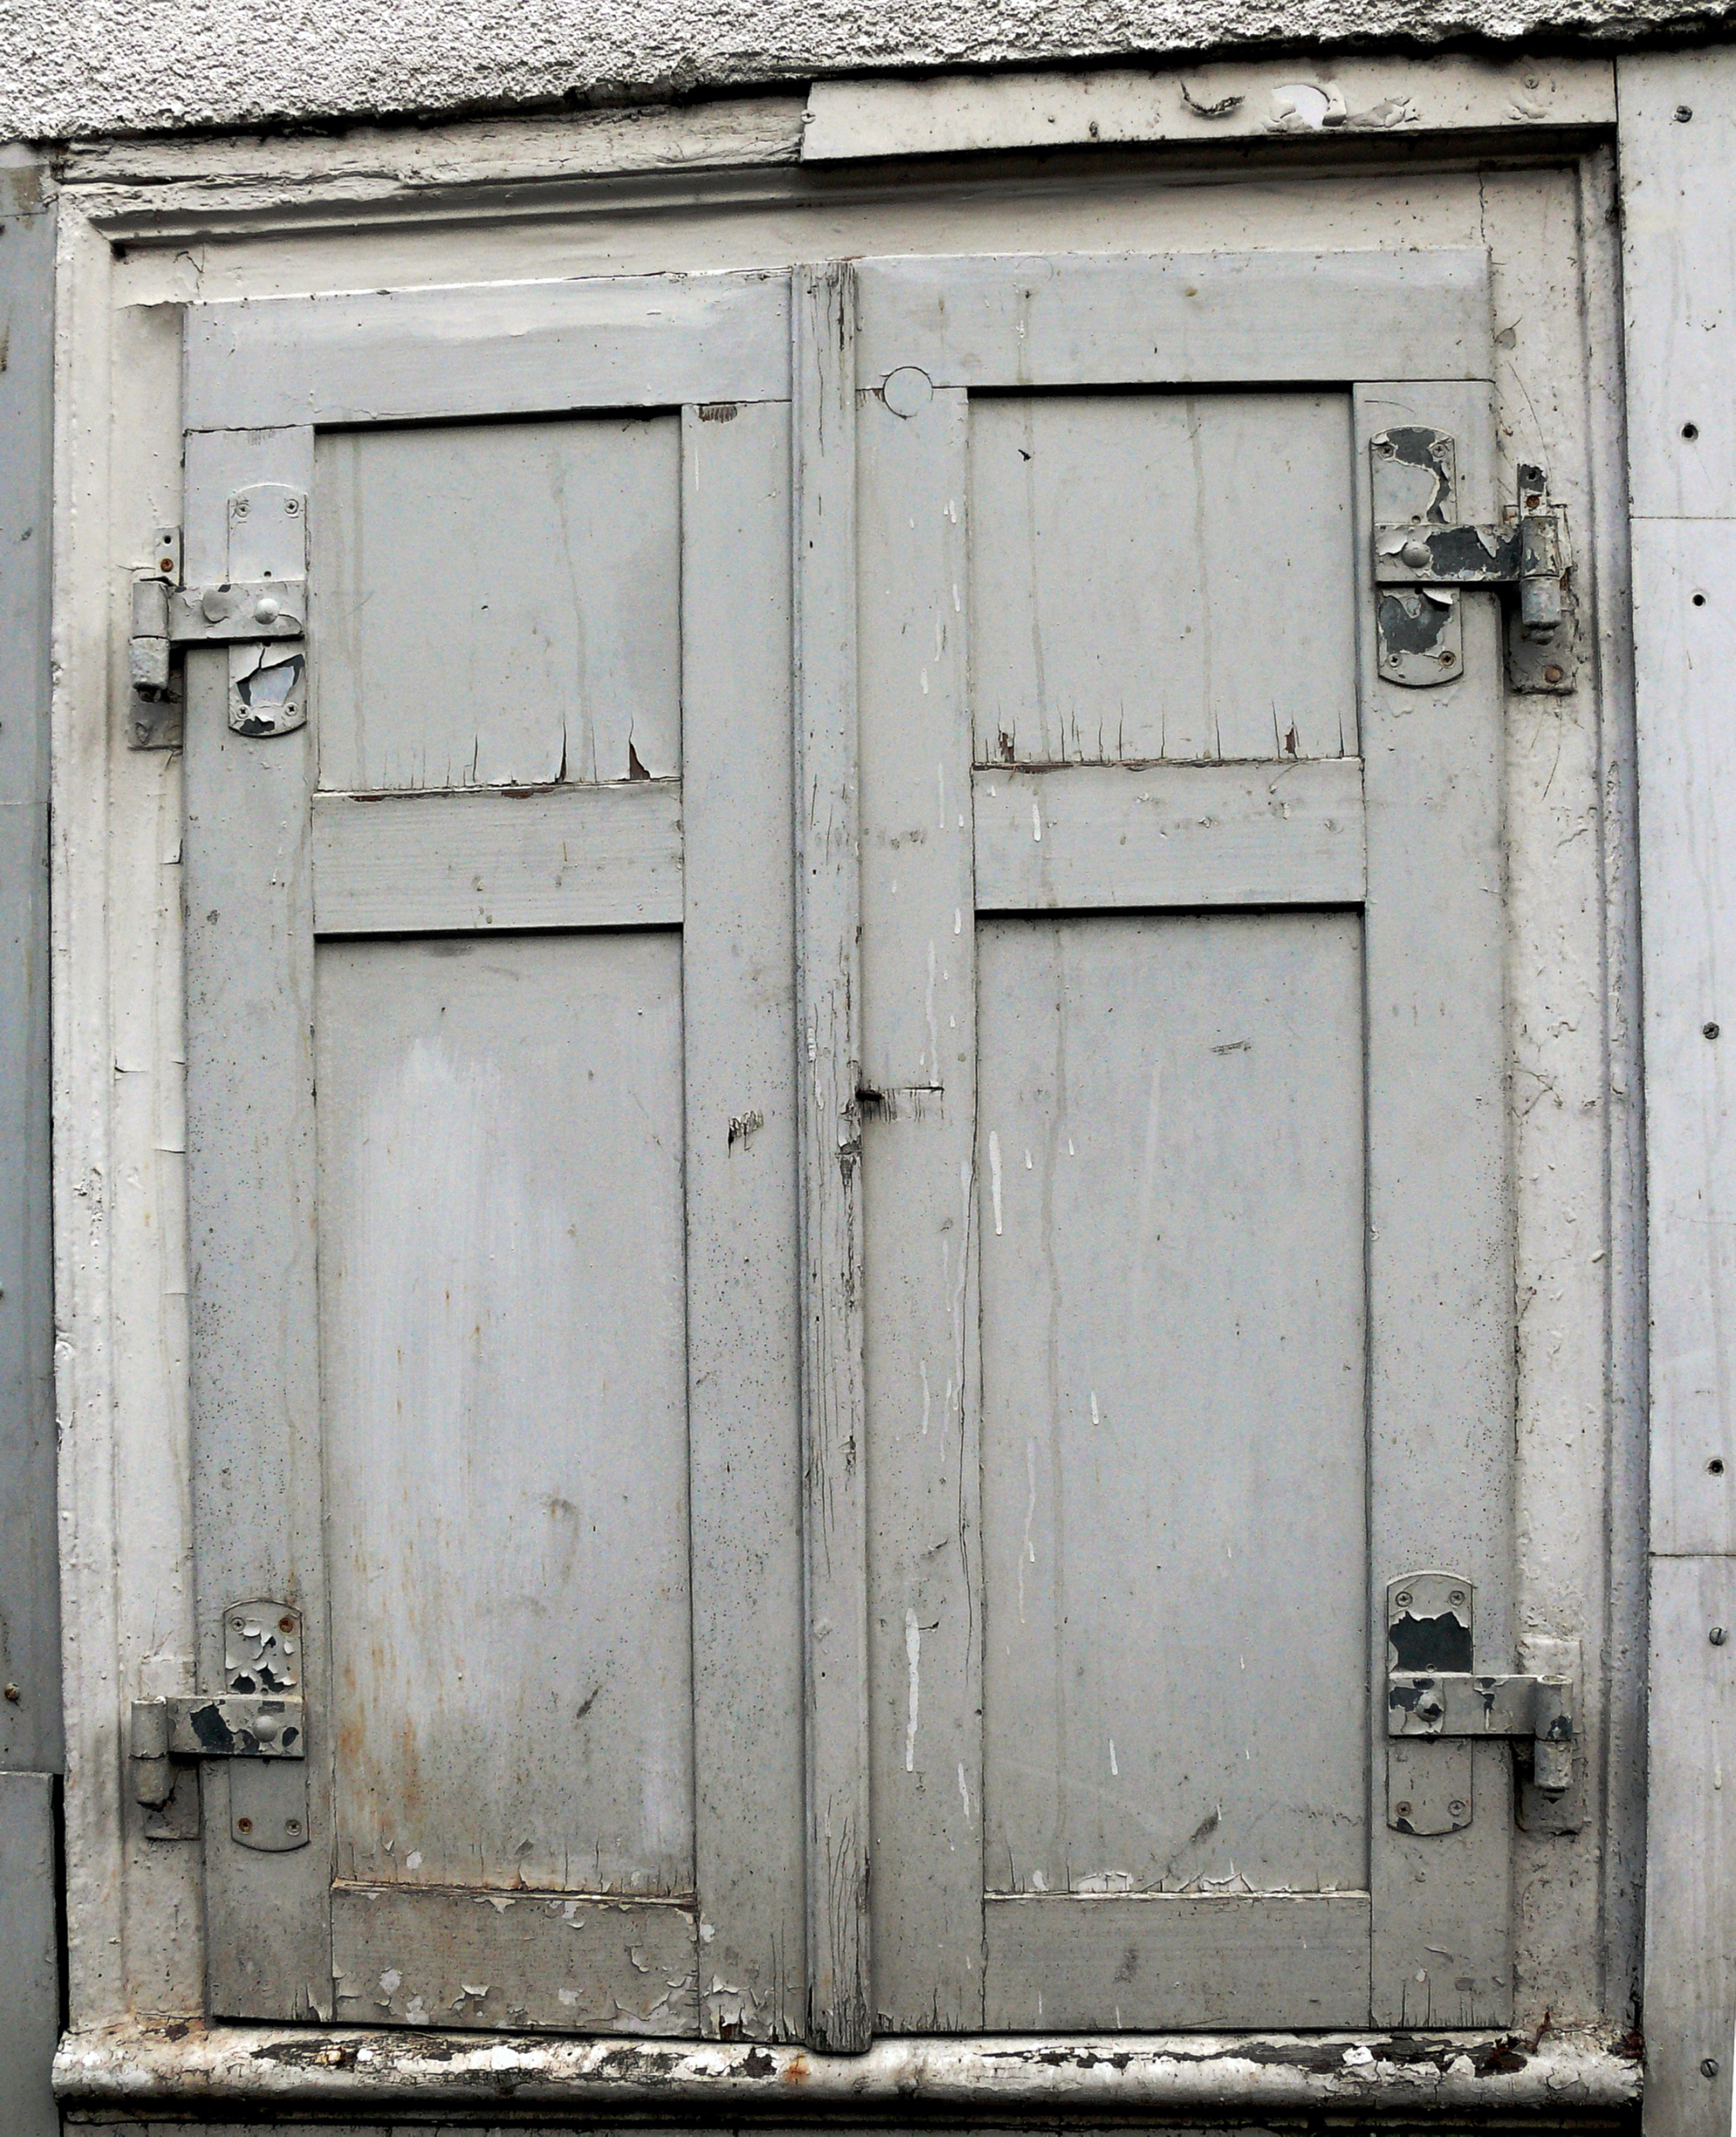
structure, wood, window, old, frame, facade, old building, door, shutter, old house, old town, closed, leave, lapsed, old window, historic preservation, wooden shutters